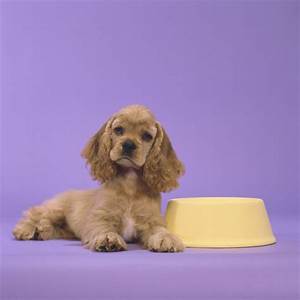
Label: cane